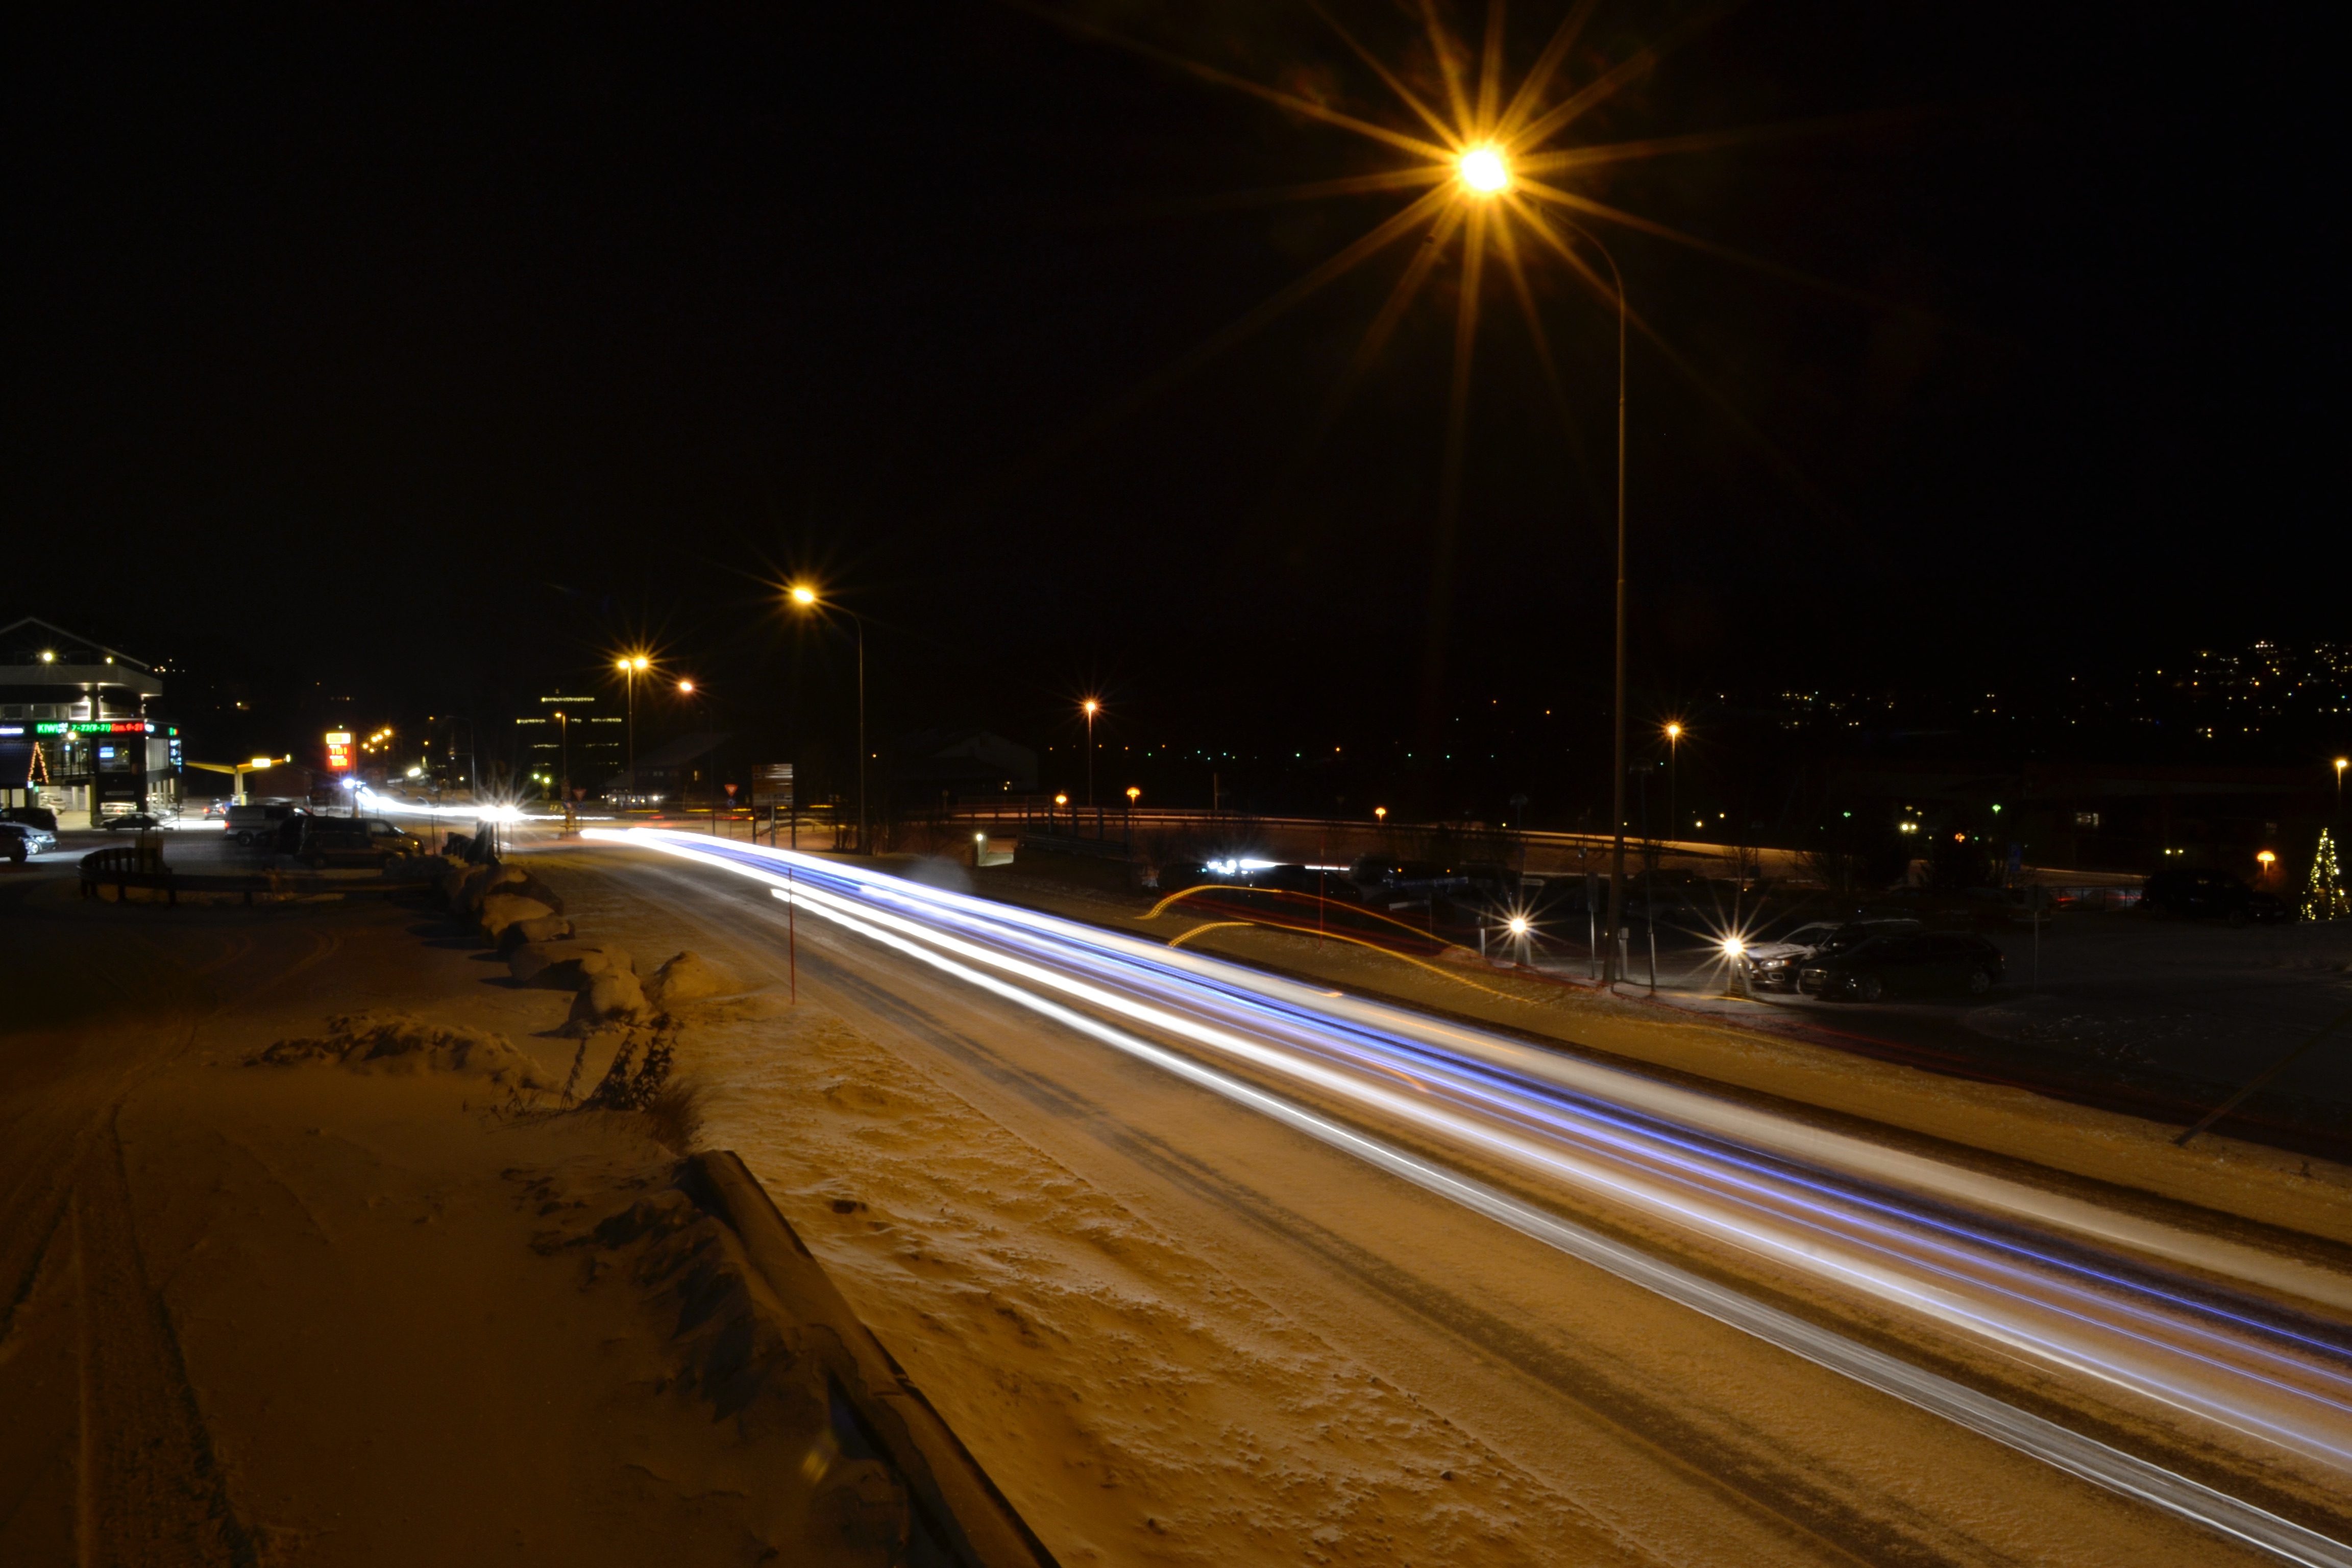
light, night, highway, dusk, evening, darkness, street light, lighting